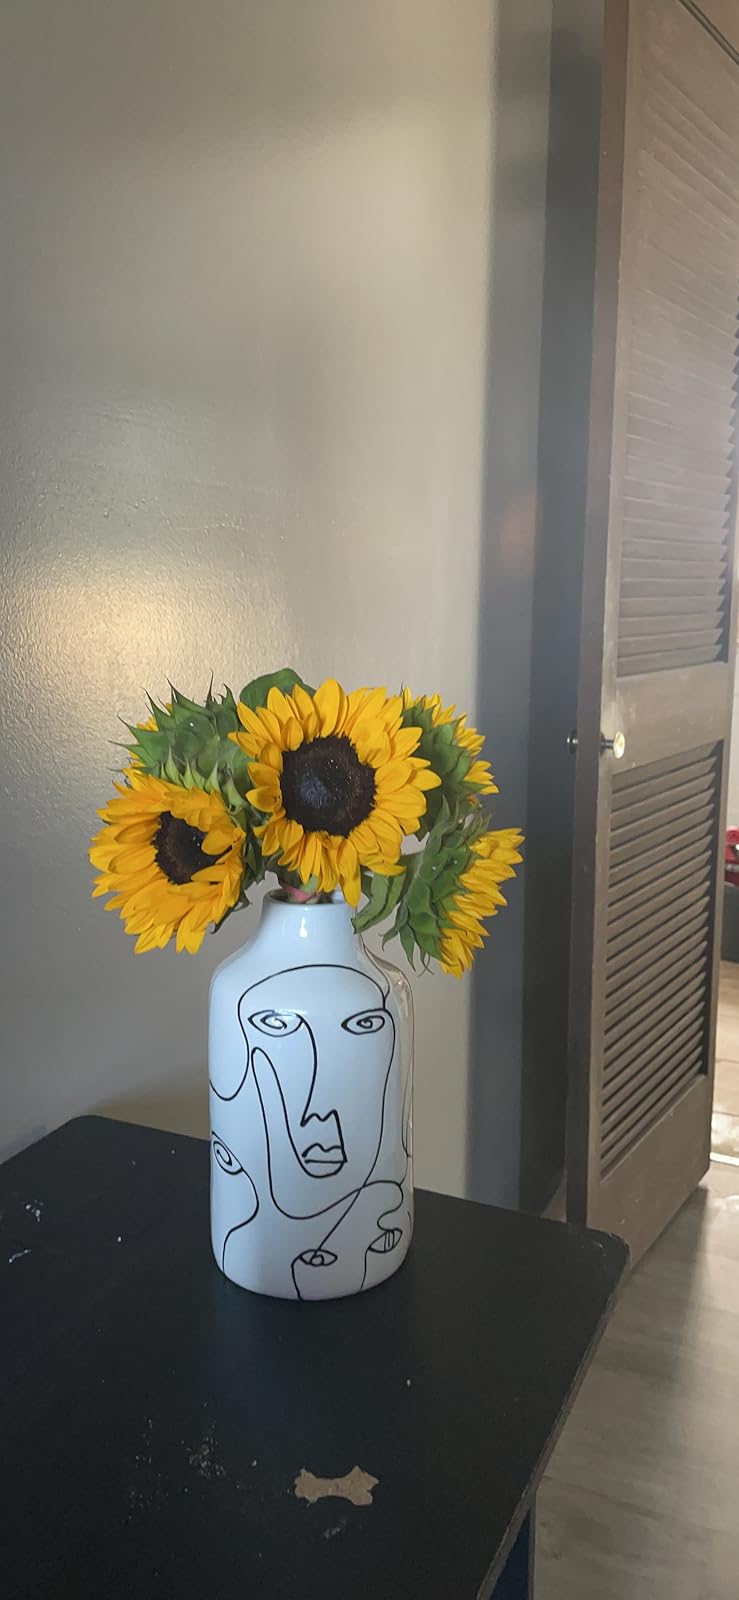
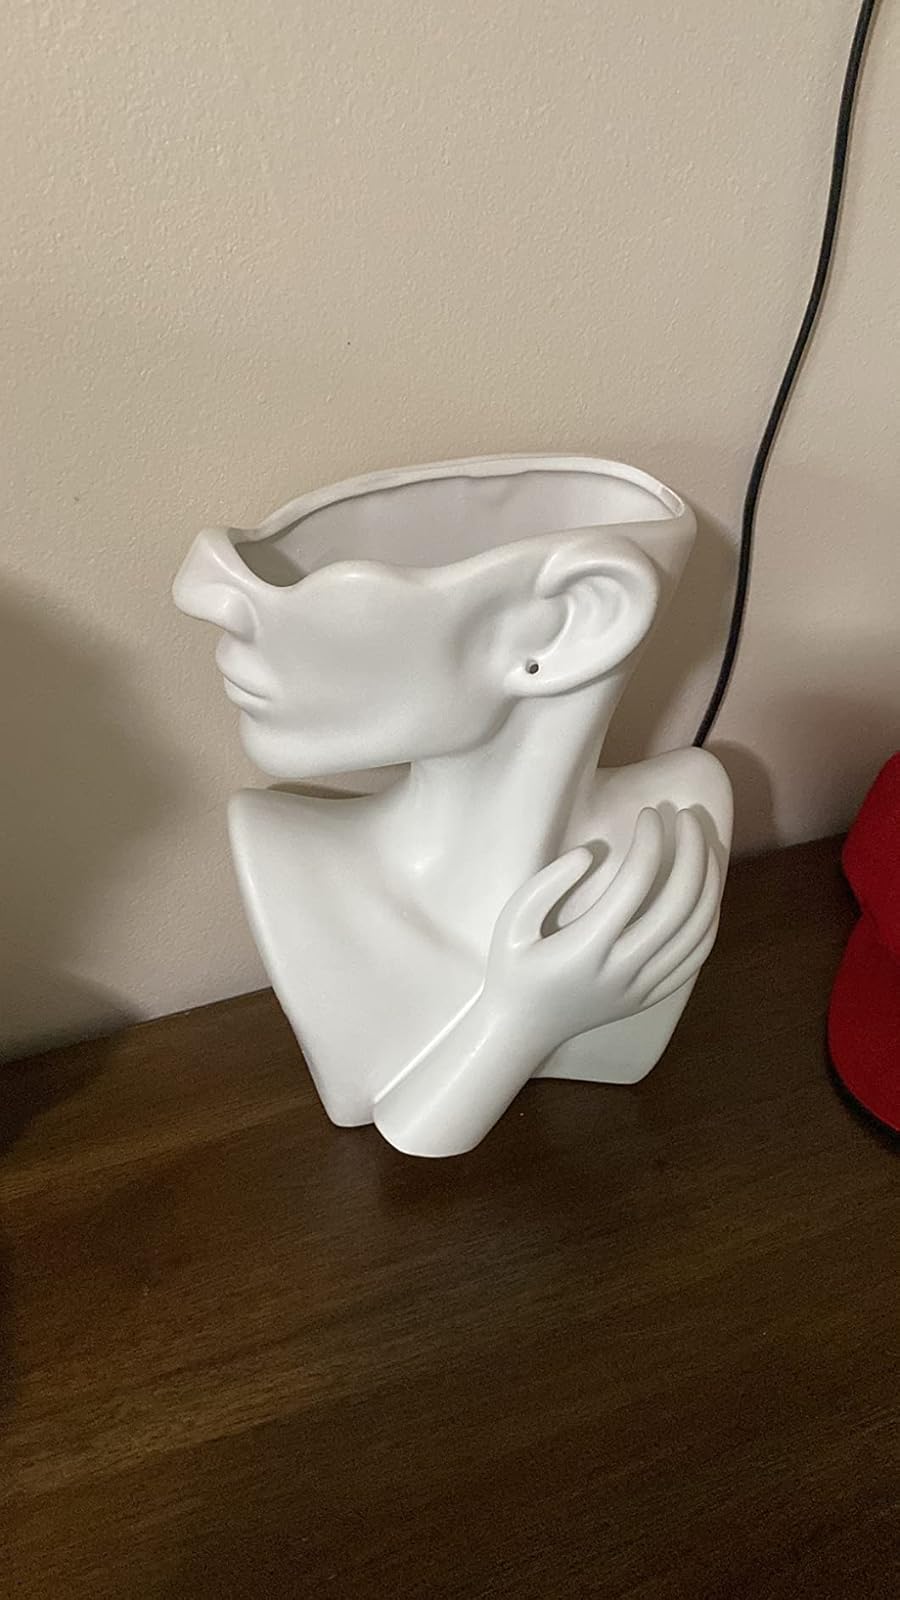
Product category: vase
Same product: no